Shawne Merriman

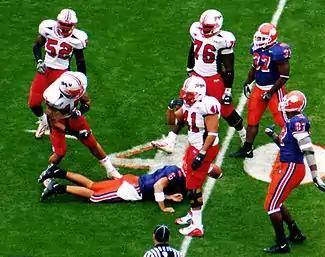
Merriman celebrates a sack of Clemson QB Charlie Whitehurst during a 2004 game.

Despite being heavily recruited, Merriman stayed in-state for college and attended the University of Maryland, where he played for the Maryland Terrapins football team. During his freshman campaign in 2002, Merriman appeared in 13 games and finished third on the team with 5 sacks.